AGM-65 Maverick

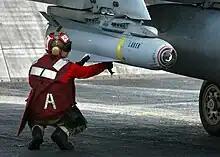
Laser AGM-65E Maverick on a USN F/A-18C, 2004.

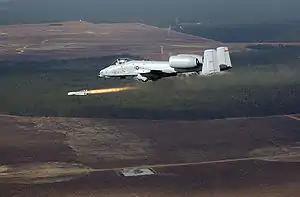
An A-10 firing a Maverick missile

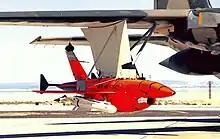
Firebee drone carrying two AGM-65 Mavericks for strike mission.

The Maverick was declared operational on 30 August 1972 with the F-4D/Es and A-7s initially cleared for the type; the missile made its combat debut four months later with the USAF in Operation Linebacker II, the last major USAF operation of the Vietnam War. During the Yom Kippur War in October 1973, the Israelis used Mavericks to destroy and disable enemy vehicles. Deployment of early versions of the Mavericks in these two wars were successful due to the favorable atmospheric conditions that suited the electro-optical TV seeker. Ninety-nine missiles were fired during the two wars, eighty-four of which were successful..